Caspar Ritter

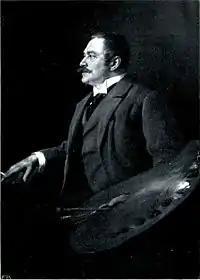
Caspar Ritter; portrait by (before 1909)

Caspar Ritter (7 February 1861, Esslingen am Neckar - 18 July 1923, Ermatingen) was a Swiss portrait painter; primarily of women. He also created genre scenes and nudes.